Argument technology

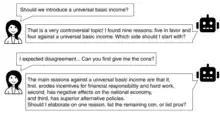
Structured debates from platforms like Kialo could be used for "artificial deliberative agents" (ADAs) or computational reasoning.<ref name="10.1145/3469595.3469615"></ref>

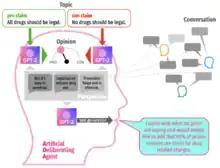
Example of an ADA contributing missing information to a debate via crawled Kialo data and selected based on the prior conversation and crawled argument weight ratings.

Debate technology focuses on human-machine interaction and in particular providing systems that support, monitor and engage in debate. One of the most high-profile examples of debating technology is IBM's Project Debater which combines scripted communication with very large-scale processing of news articles to identify and construct arguments on the fly in a competitive debating setting. Debating technology also encompasses tools aimed at providing insight into debates, typically using techniques from data science. These analytics have been developed in both academic and commercial settings.